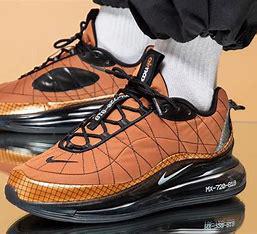
Brand: Nike
Model: MX 720 818